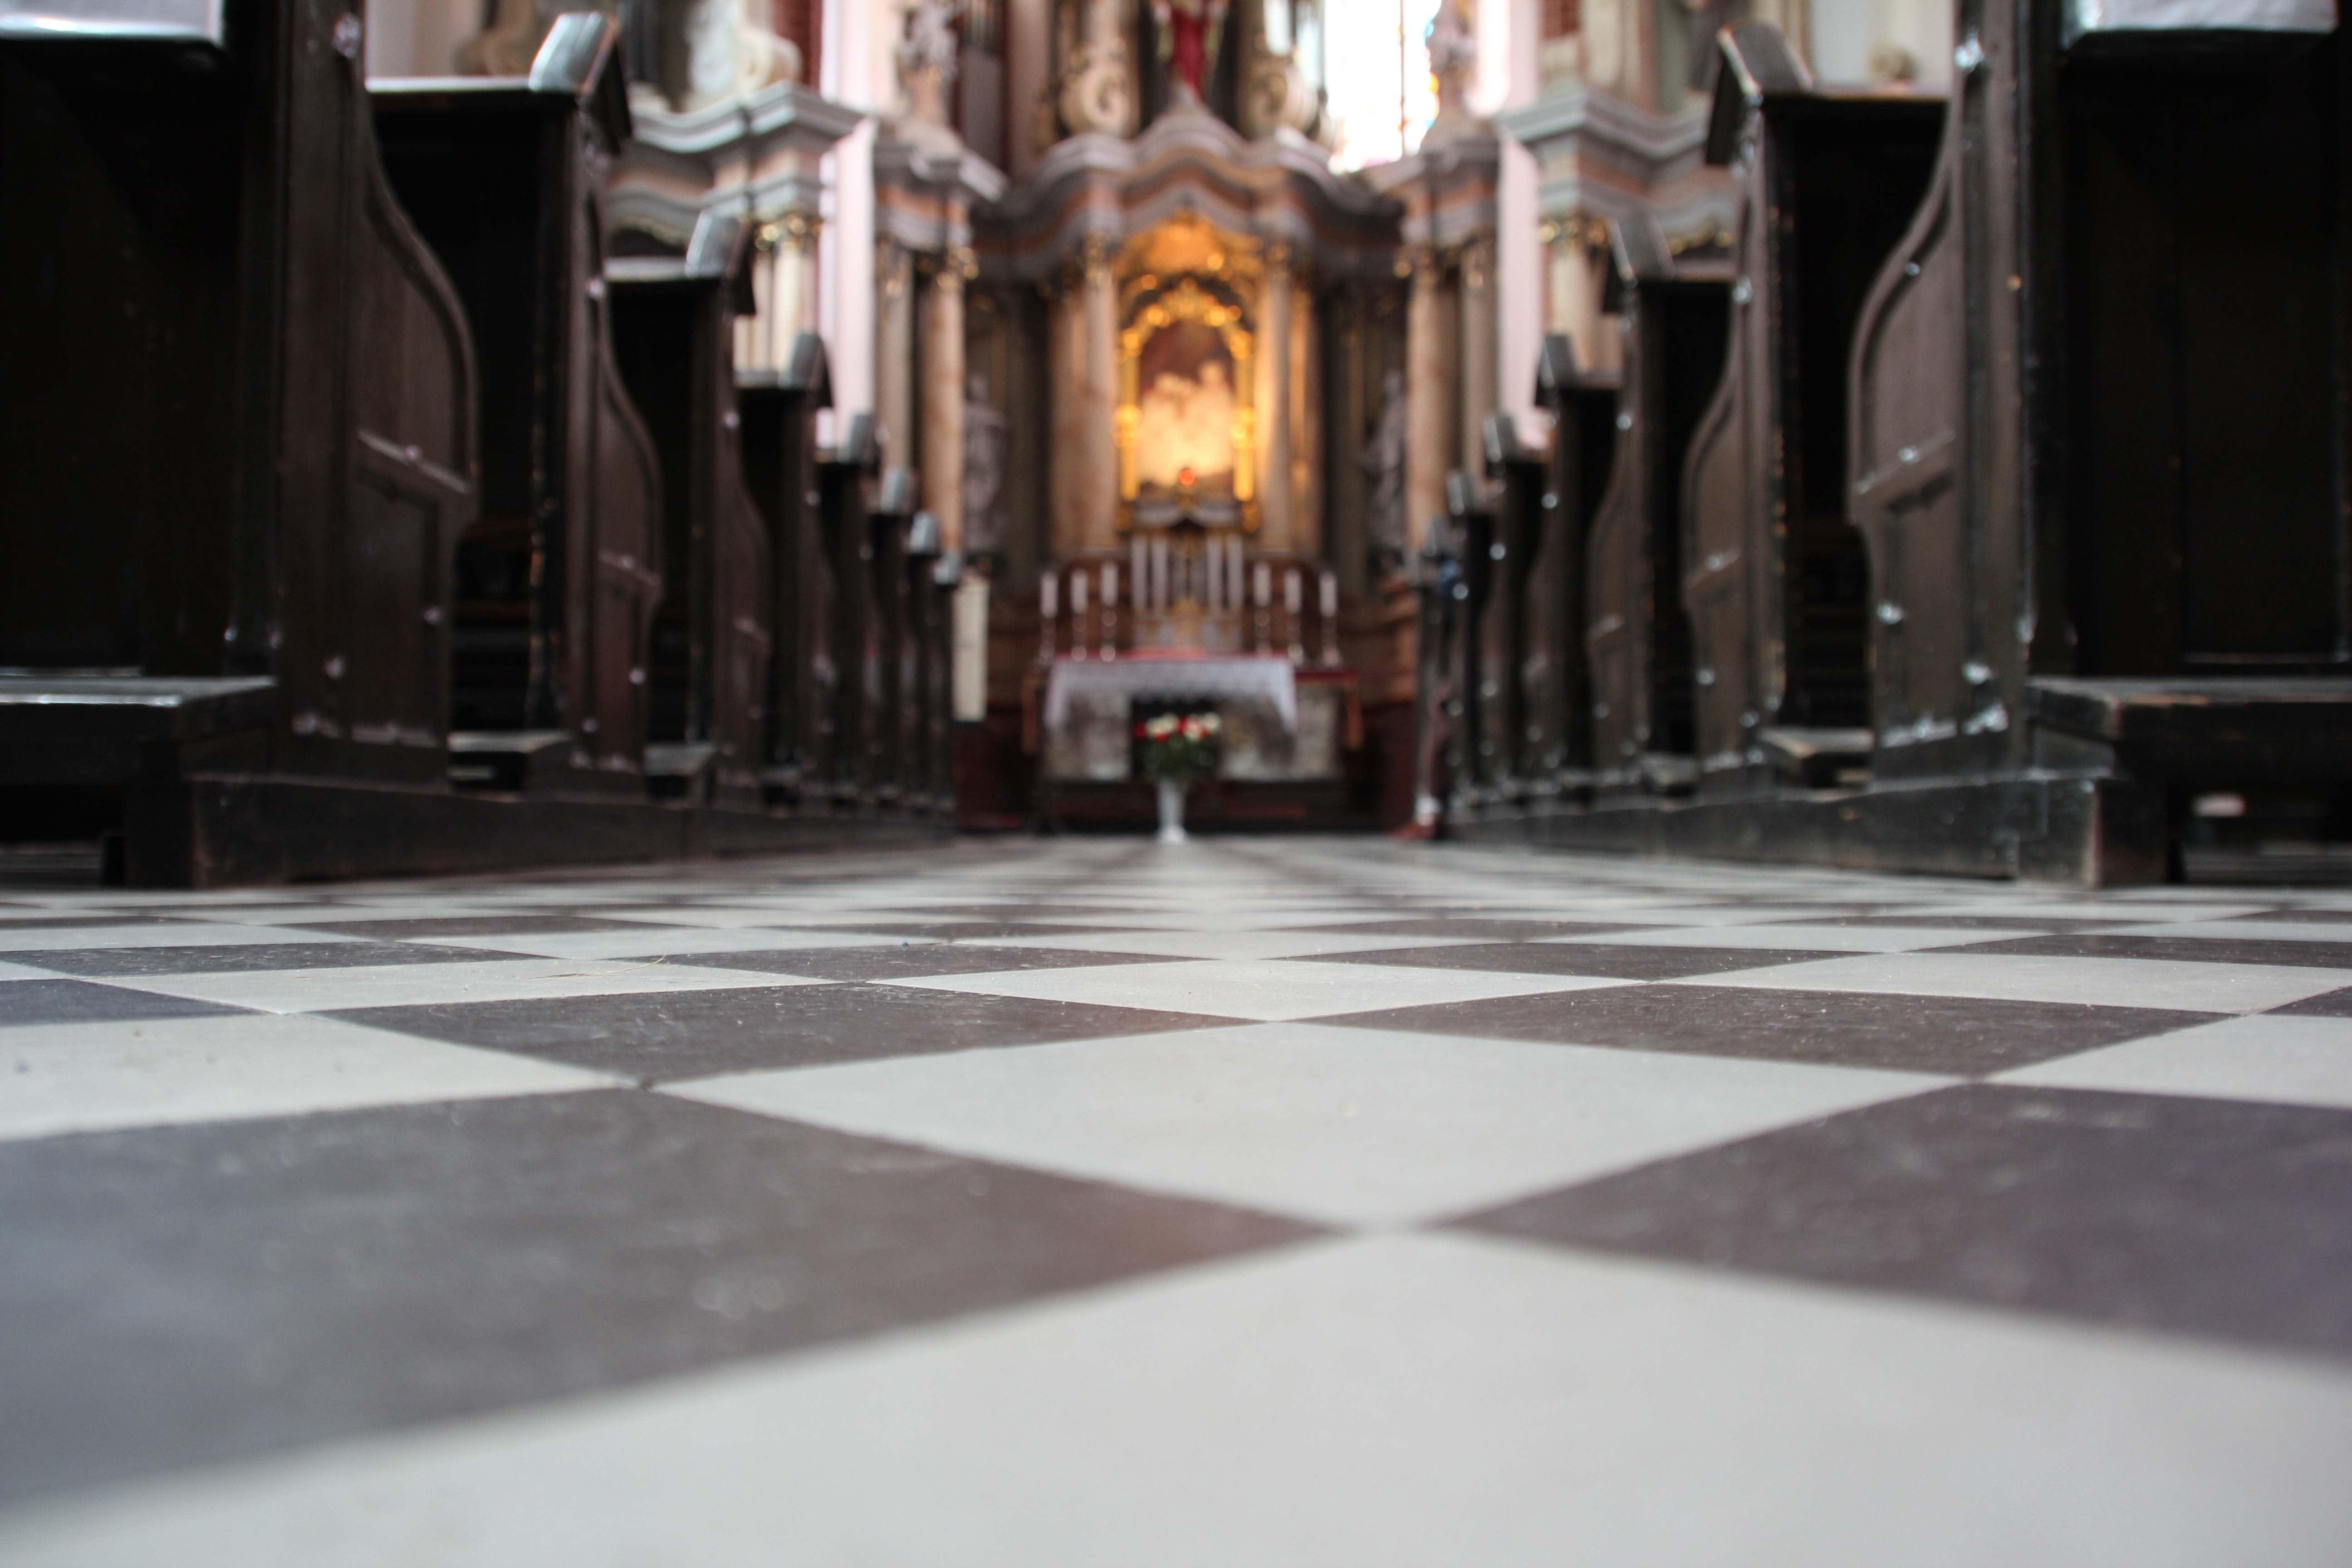
floor, religion, church, christian, altar, faith, christianity, tourist attraction, flooring, going to church